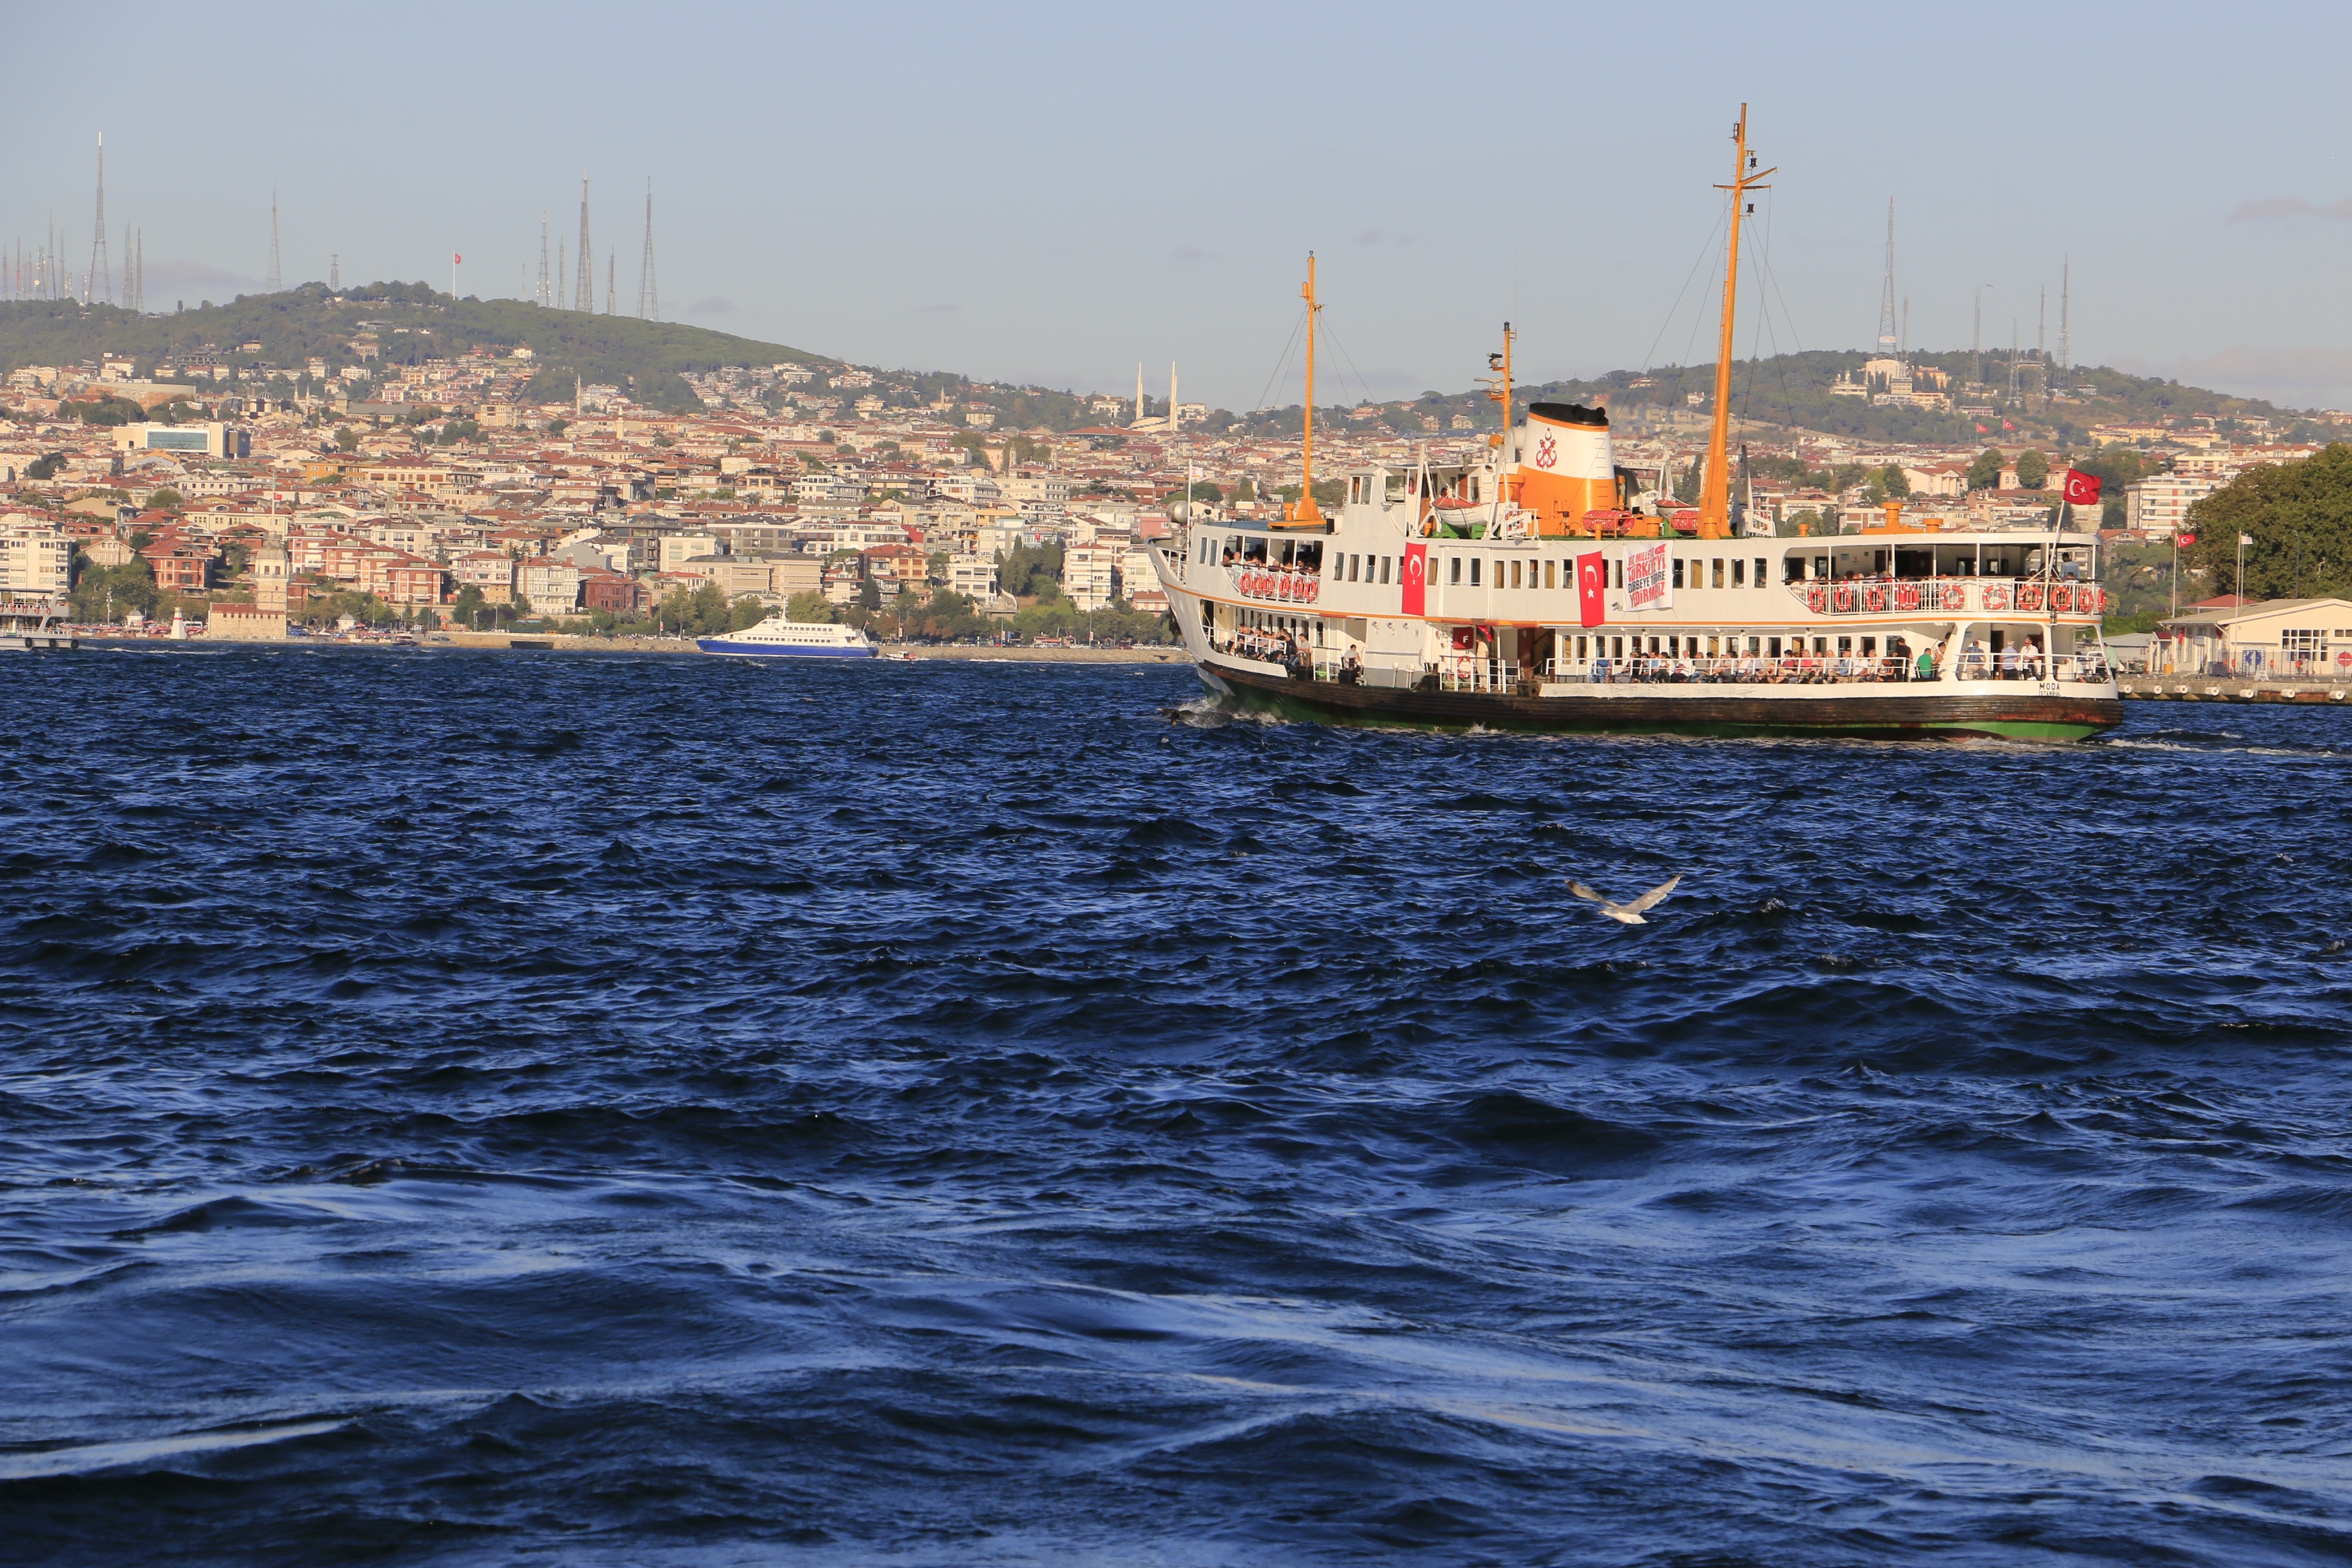
landscape, sea, coast, nature, sky, sunset, boat, river, ship, seagull, vehicle, peace, harbor, blue, cargo ship, waterway, ferry, boating, boats, turkey, marine, istanbul, v, channel, townscape, watercraft, throat, passenger ship